Hope River (Canterbury)

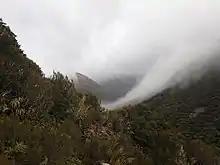
Hope Pass is the Headwater of the Hope River Canterbury New Zealand

It is joined by a major tributary, the Boyle River which flows south from the Lewis Pass some above its confluence with the Waiau Uwha. The Waiau Uwha enters from a side valley and continues eastward along the Hope Fault's valley before turning south through a gorge near Hanmer Springs.